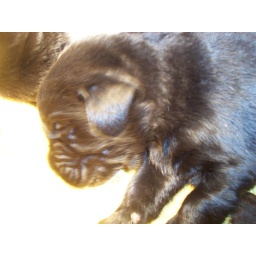
Black male  under heat lamp in diningroom  10/10/09